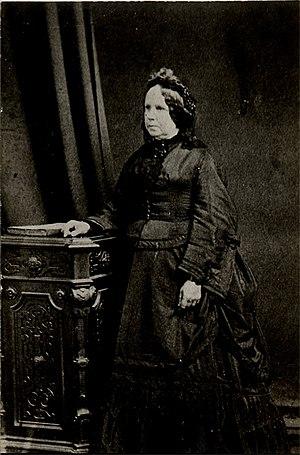
Portrait de Joséphine-Éléonore d'Estimauville, vers 1882
Kamouraska est un roman de l'écrivaine québécoise Anne Hébert publié le 1ᵉʳ septembre 1970 aux éditions du Seuil et ayant reçu le Prix des libraires l'année suivante.